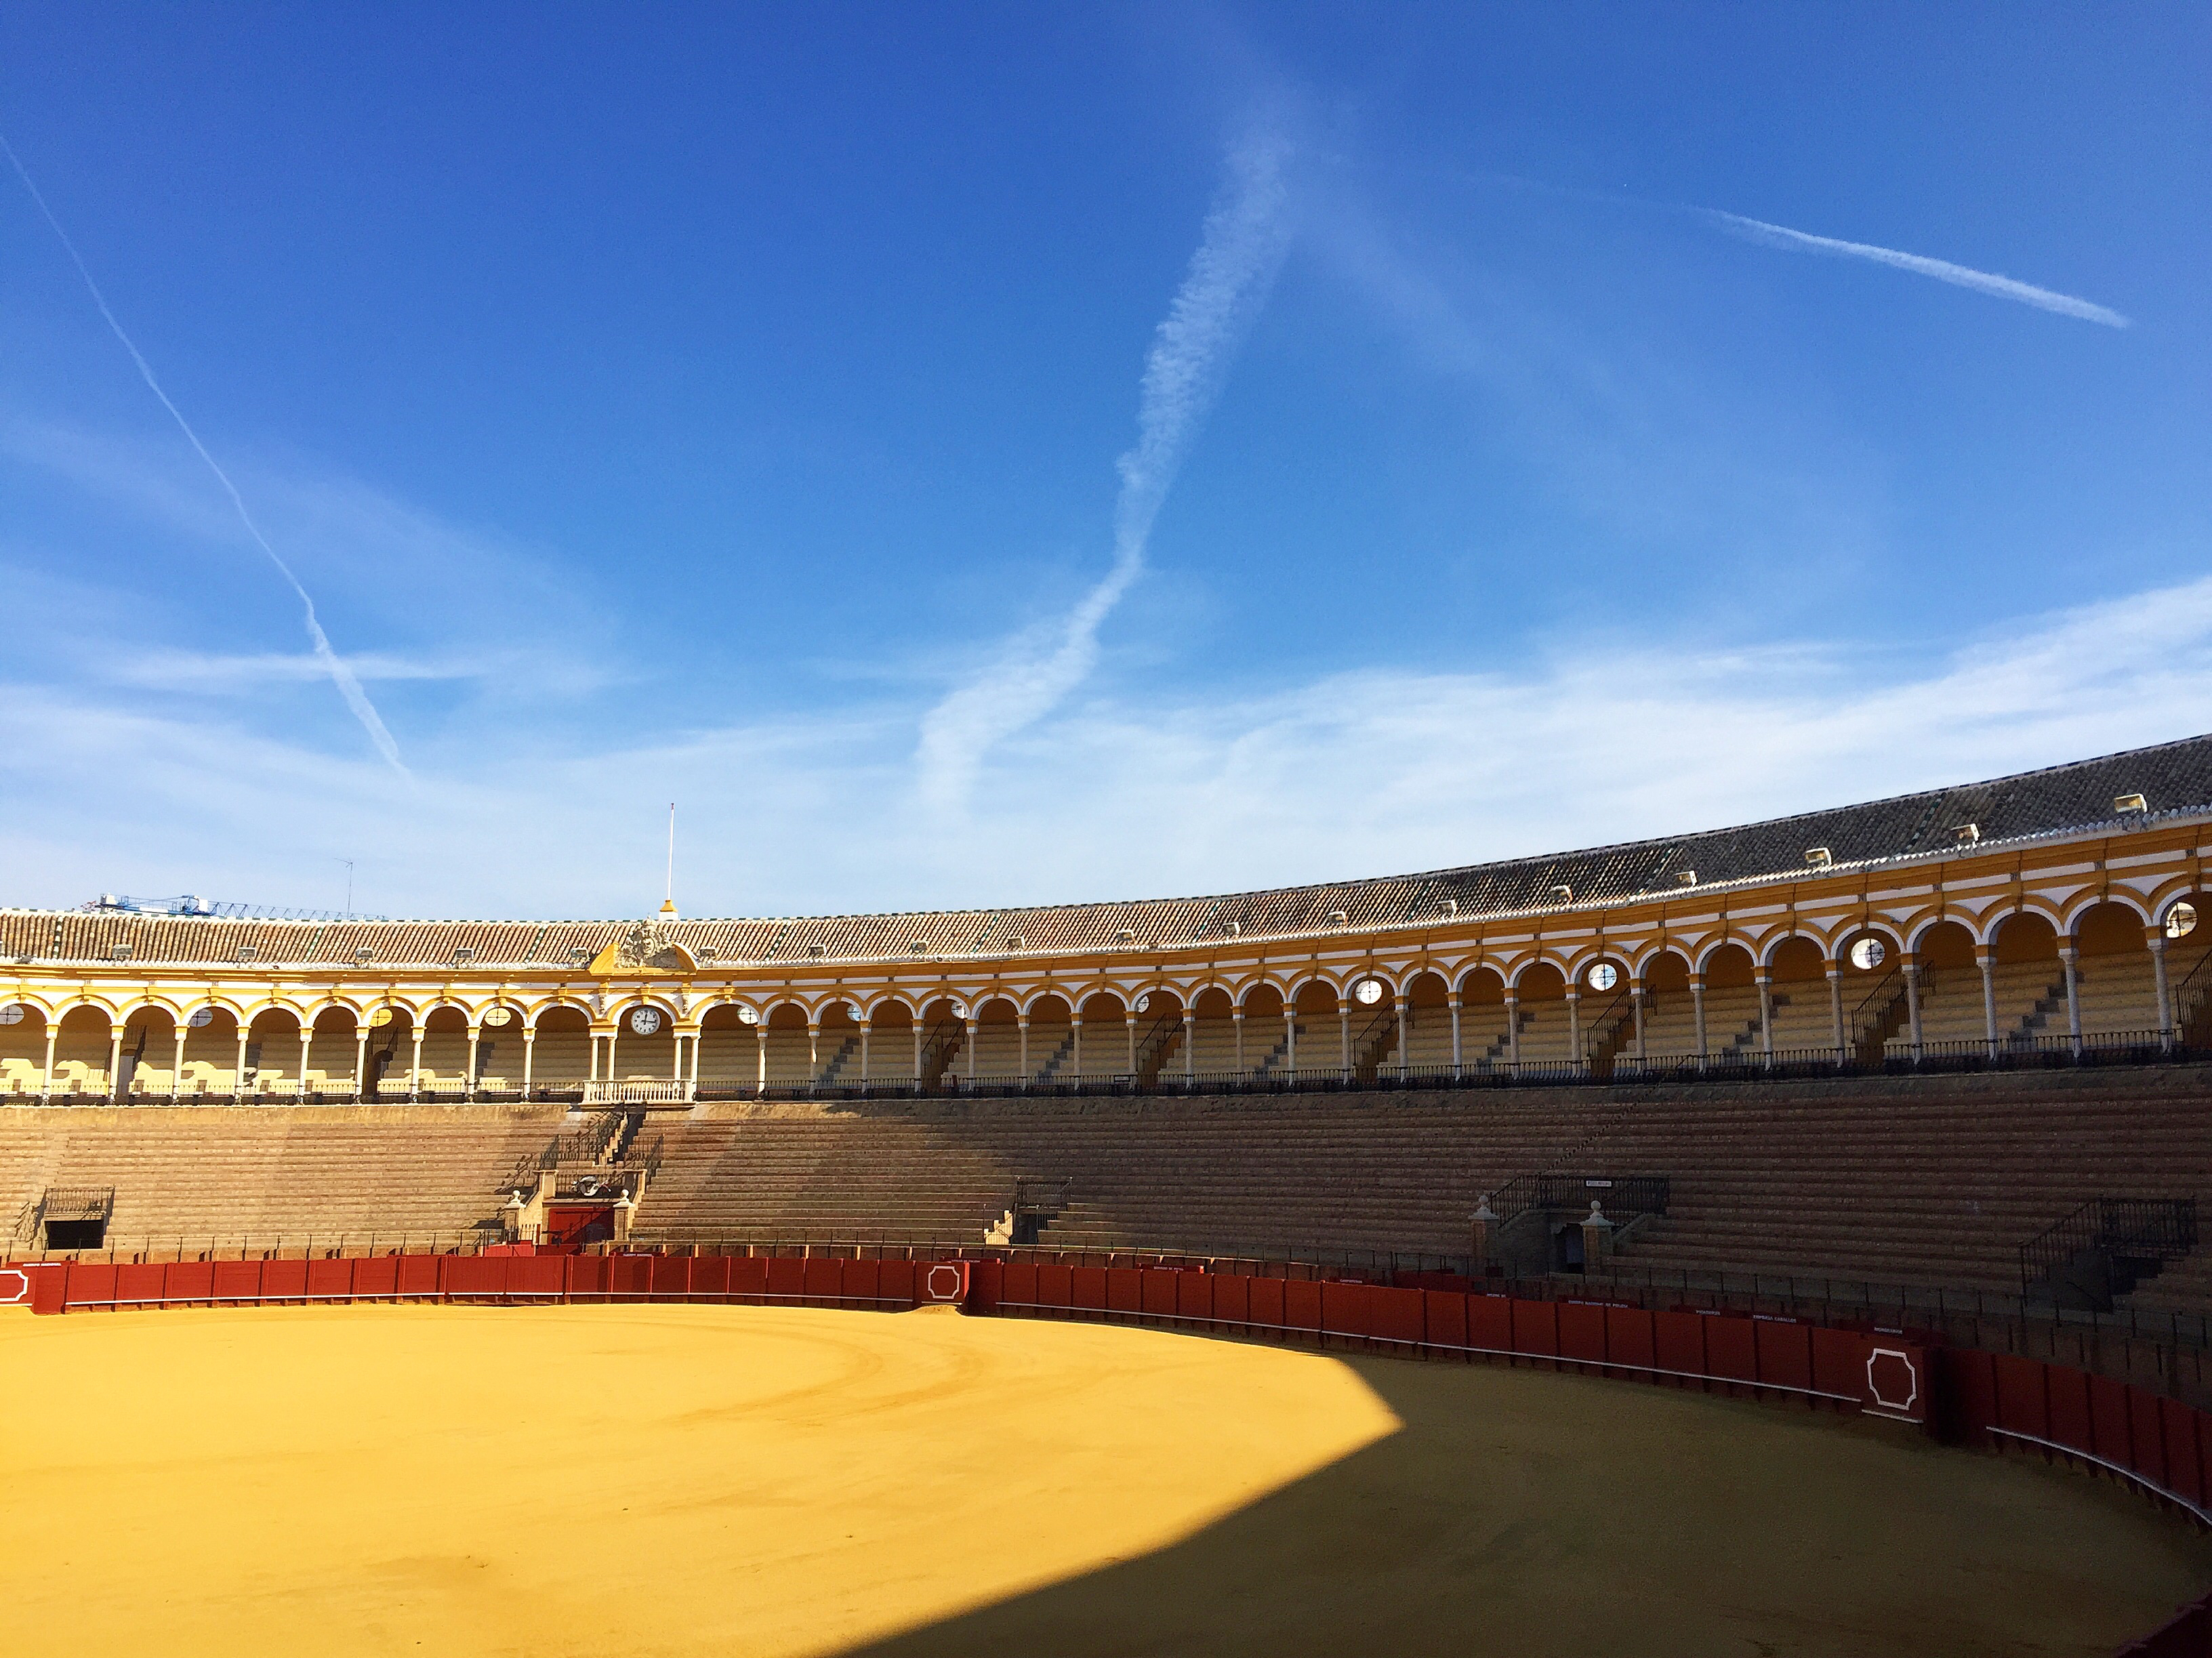
structure, stadium, arena, amphitheatre, bullring, baseball park, geographical feature, sport venue, soccer specific stadium